Jeep Gladiator (SJ)

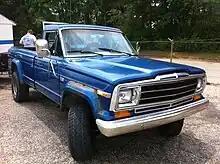
Jeep J10 pickup

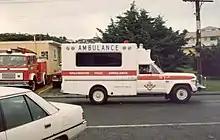
J20-based Ambulance built like a chassis-camper (New Zealand)

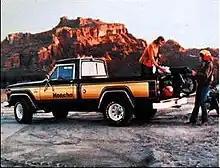
Jeep J10 Honcho

The Gladiator name was dropped after 1972, after which the line was known simply as the Jeep pickup or J-series. The pickups were designated as J2000 and J4000 models (the 3000 series was dropped in 1971) until 1973, then as J10 and J20 models from 1974 to 1988.